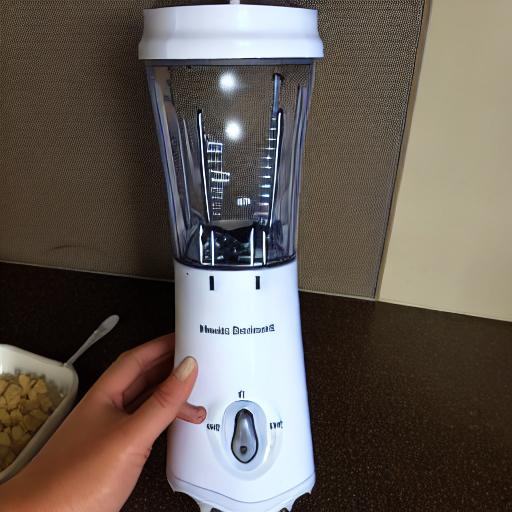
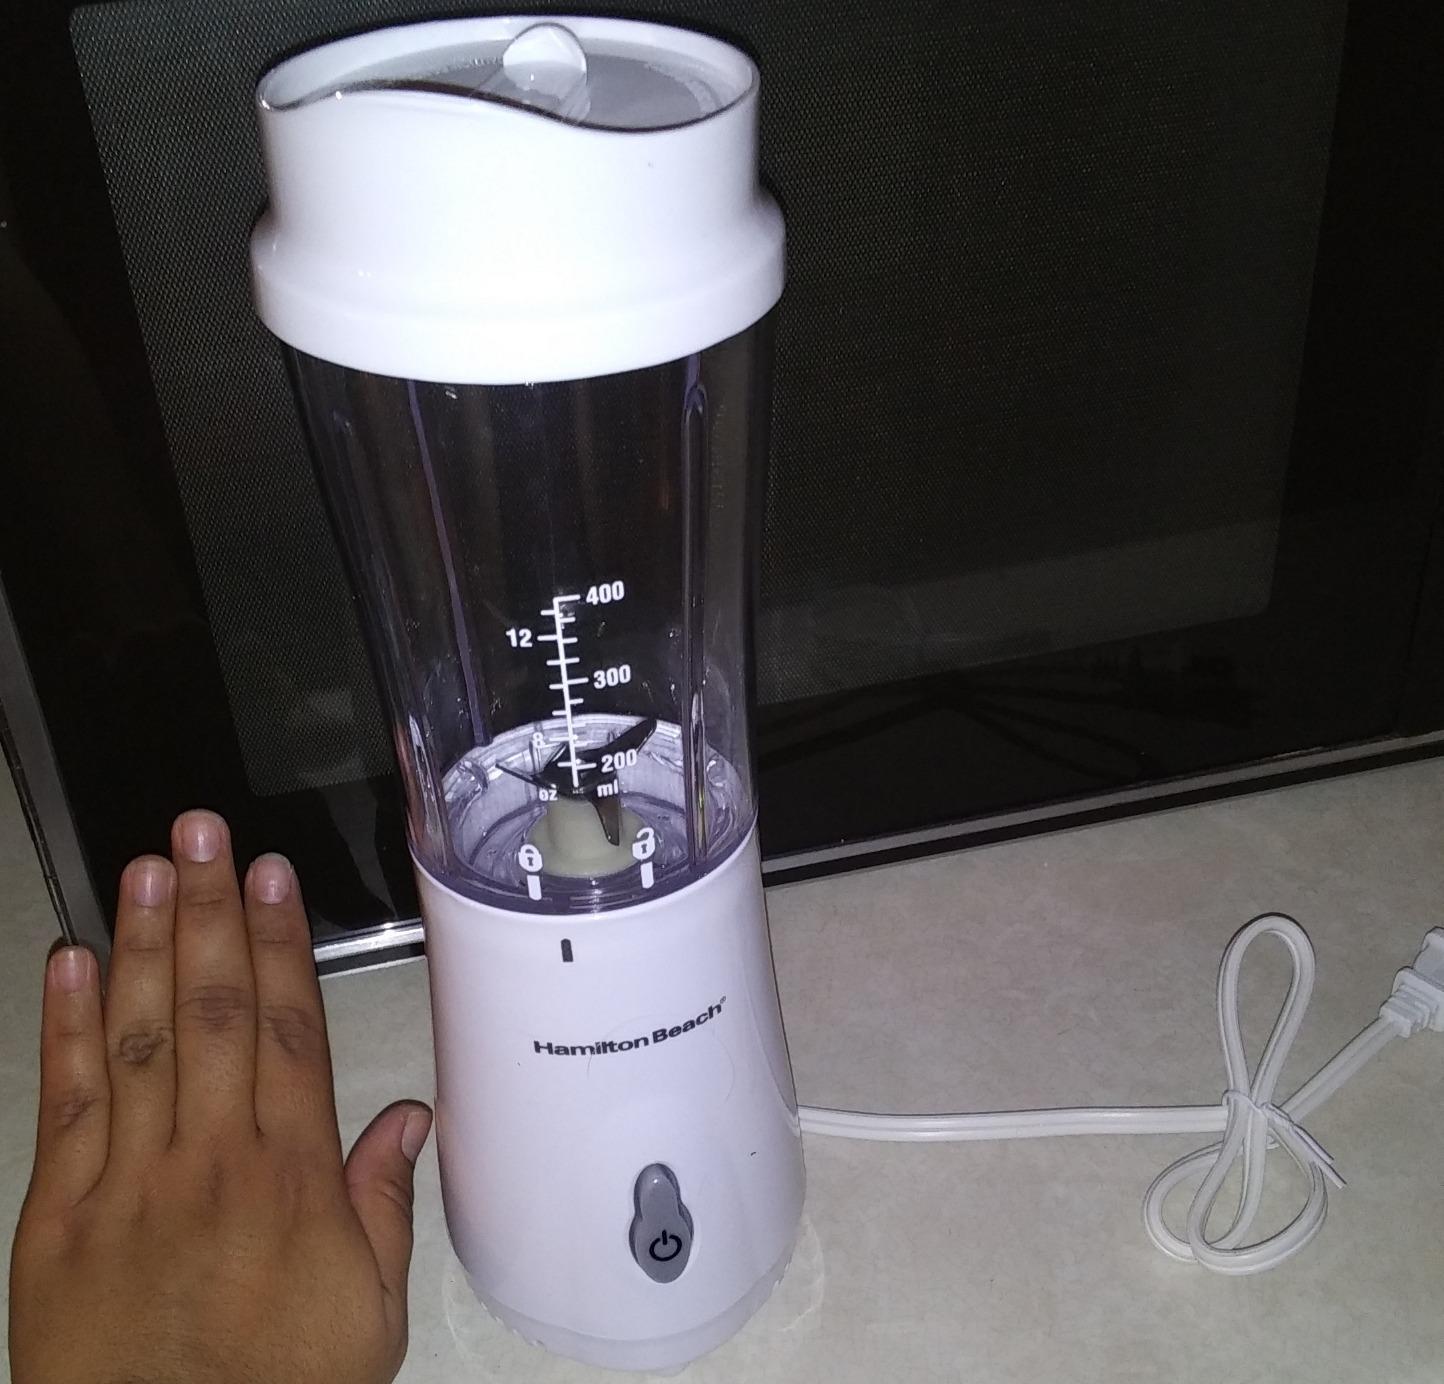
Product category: items_blender
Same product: no